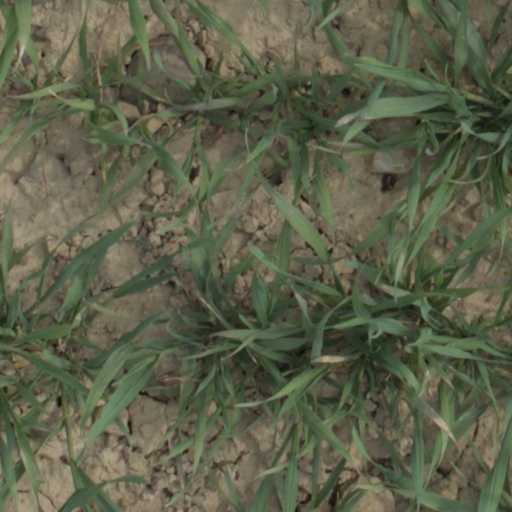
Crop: wheat